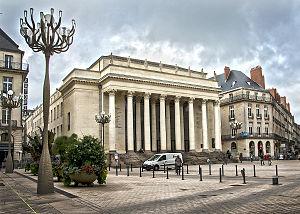
Le théâtre Graslin est la salle d'opéra de Nantes (Loire-Atlantique). Édifié à la fin du XVIIIe siècle, il est inscrit à l'inventaire des monuments historiques depuis le 8 décembre 1998.
Mathurin Crucy, né le 22 février 1749 à Nantes et mort le 7 novembre 1826 à Chantenay, est un architecte et urbaniste français de style néo-classique, architecte-voyer de la ville de Nantes de 1780 à 1800 à la suite de Jean-Baptiste Ceineray, concepteur d'un programme urbain et architectural qui a profondément marqué sa ville natale.